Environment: real
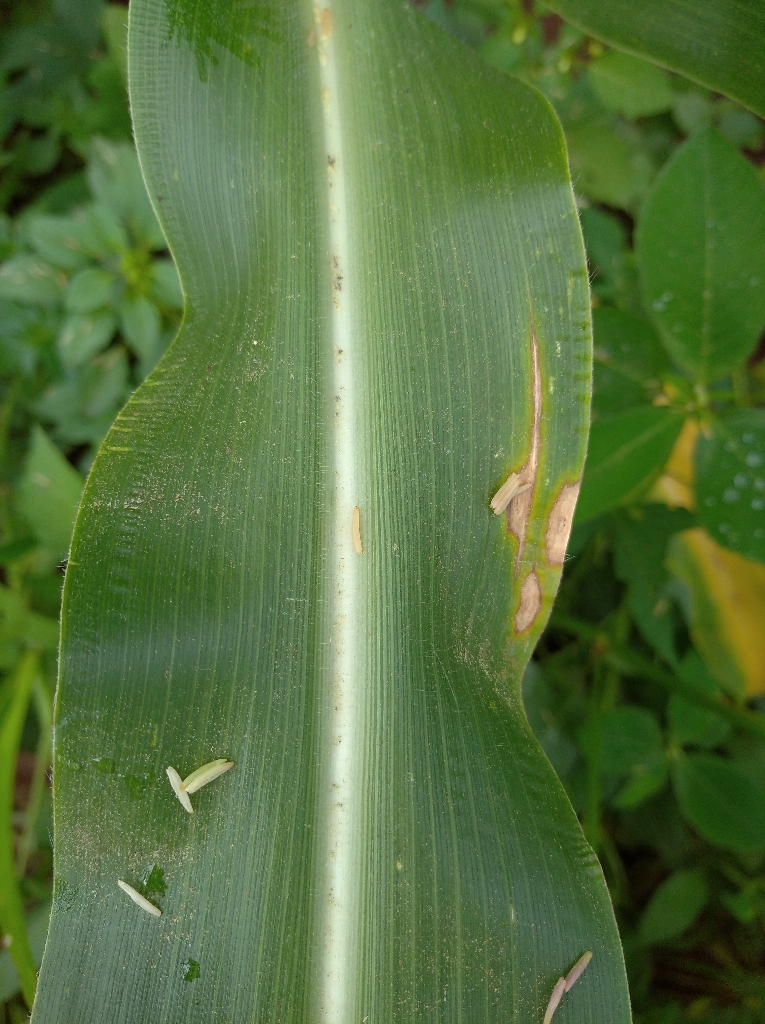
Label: northern_corn_leaf_blight